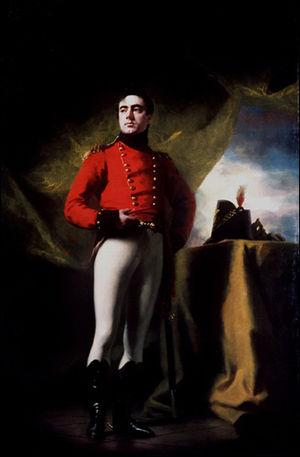
Thomas Robert Hay-Drummond, 11ᵉ comte de Kinnoull, titré vicomte Dupplin entre 1787 et 1804, était un pair écossais. Ses titres étaient comte de Kinnoull, vicomte Dupplin et Lord Hay de Kinfauns dans la pairie d’Écosse; et baron Hay de Pedwardine dans la pairie de la Grande-Bretagne.